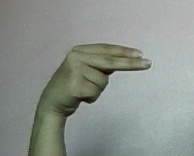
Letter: ain